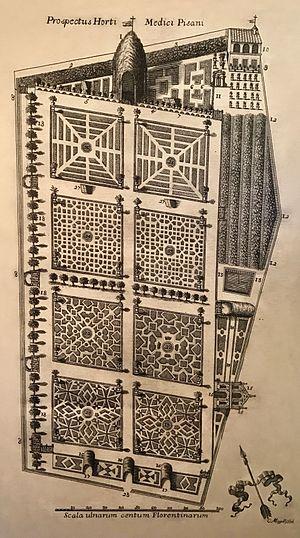
Le jardin botanique de Pise est une structure didactico-scientifique du département de botanique de l'université de Pise.